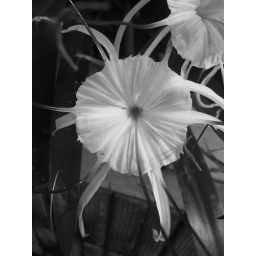
white flower in B/W